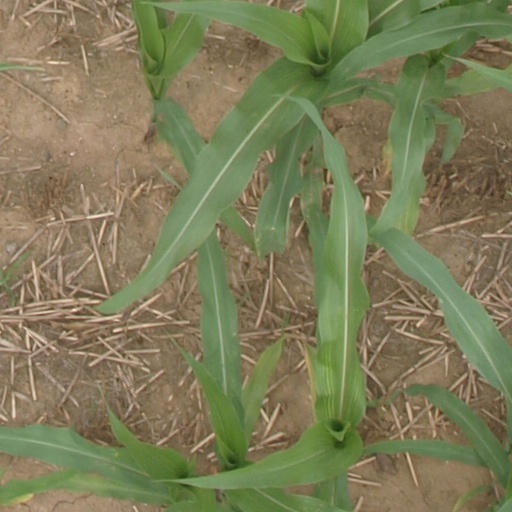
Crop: maize; corn